John Churchill, 1st Duke of Marlborough

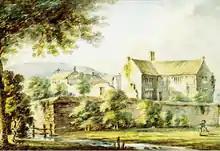
The Drake home of Ash, in Devon, rebuilt by Sir John Drake, 1st Baronet (1625–1669) after its near-destruction during the Civil War

Churchill was the second but eldest-surviving son of Sir Winston Churchill of Glanvilles Wootton, Dorset, and Elizabeth Drake, whose family came from Ash, Devon. Winston served with the Royalist army in the Wars of the Three Kingdoms; he was heavily fined for doing so, forcing his family to live at Ash House with his mother-in-law. John Churchill was a descendant of Edward I through his daughter, Joan of Acre.